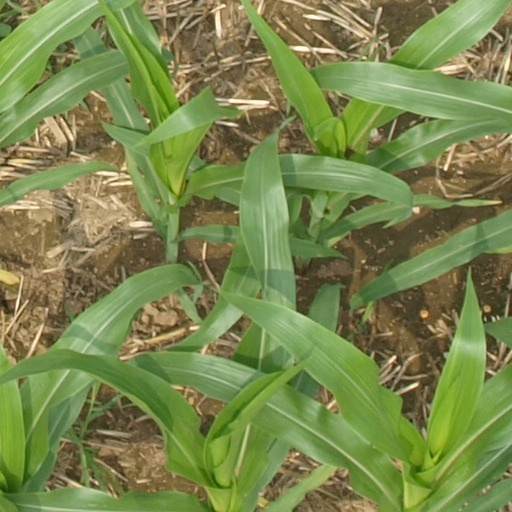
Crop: maize; corn